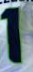
Number: 1